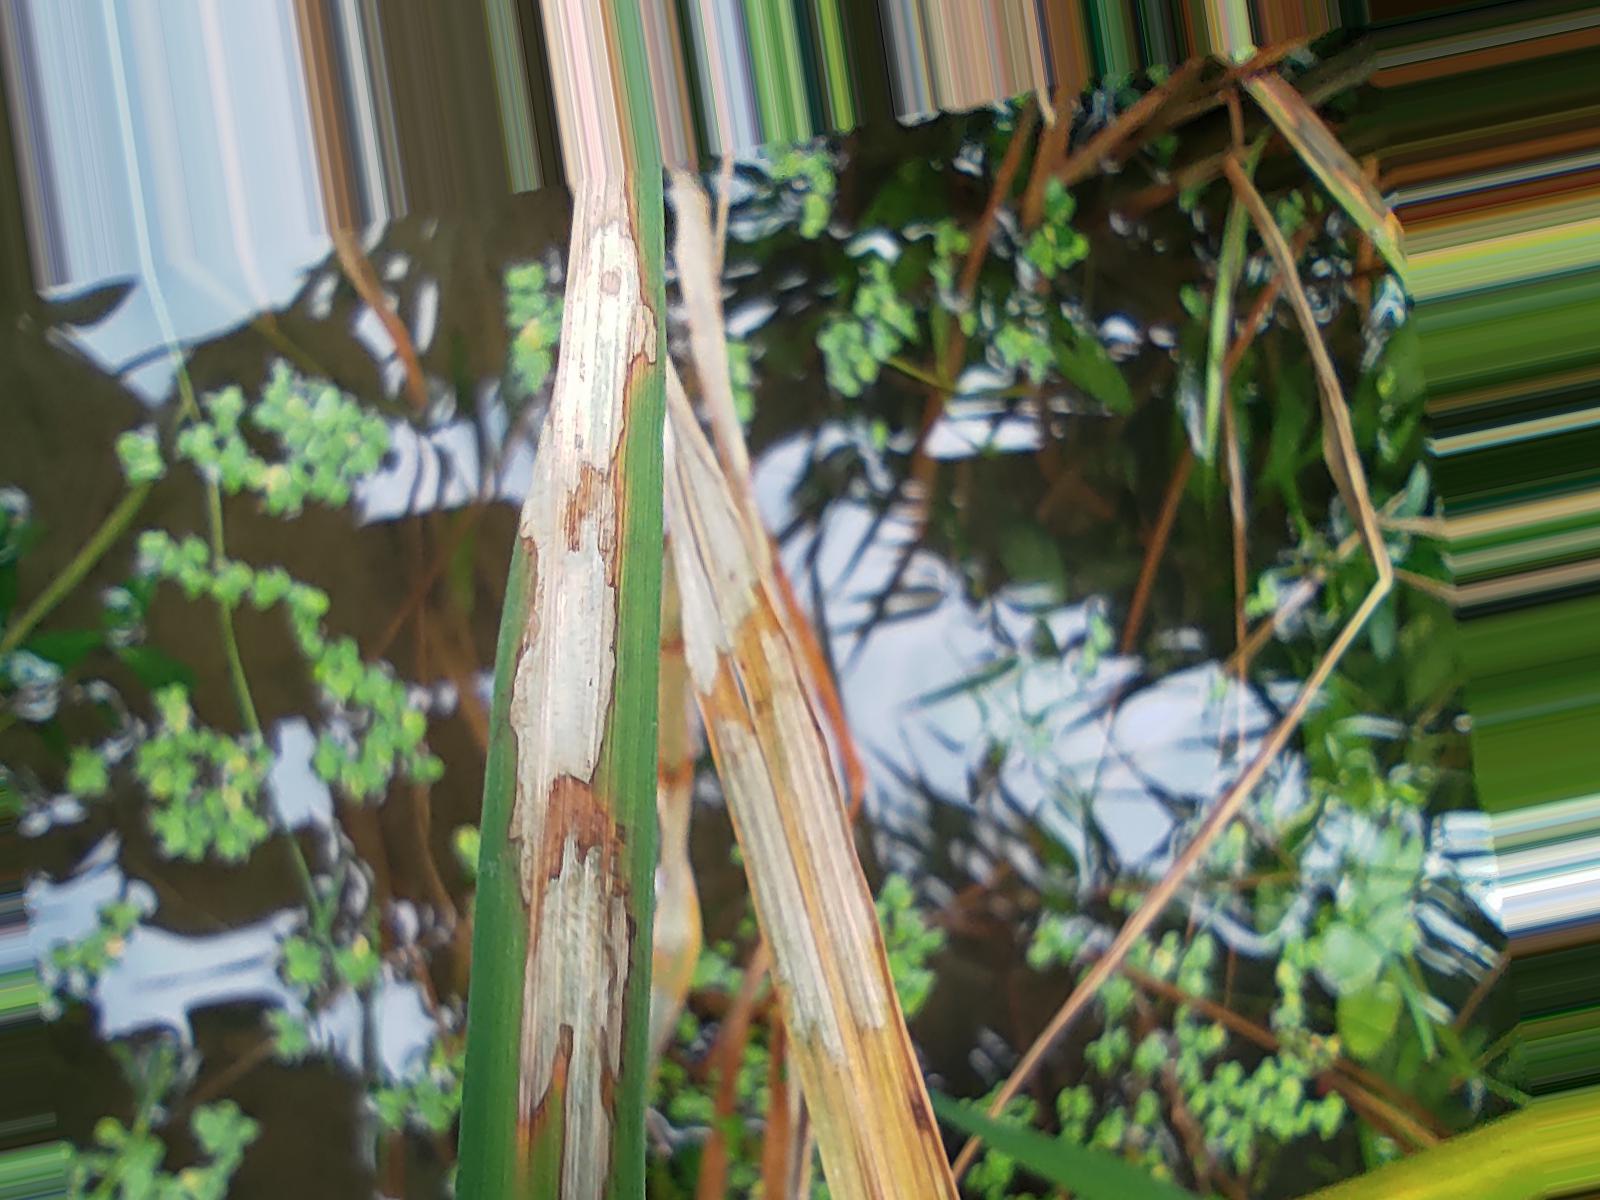
Nhãn: Bệnh Đốm Vằn ( Khô vằn ) ( Sheath Blight )